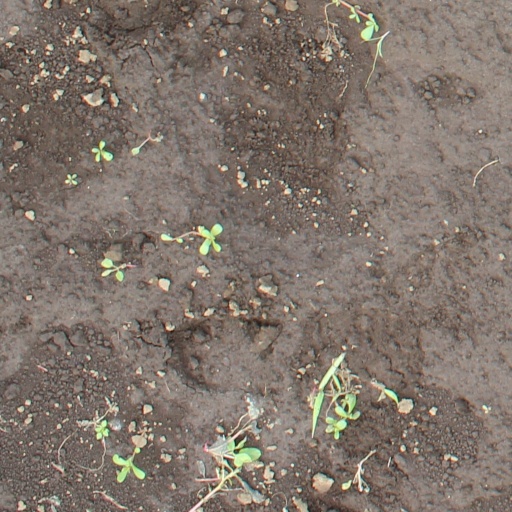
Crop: soybean